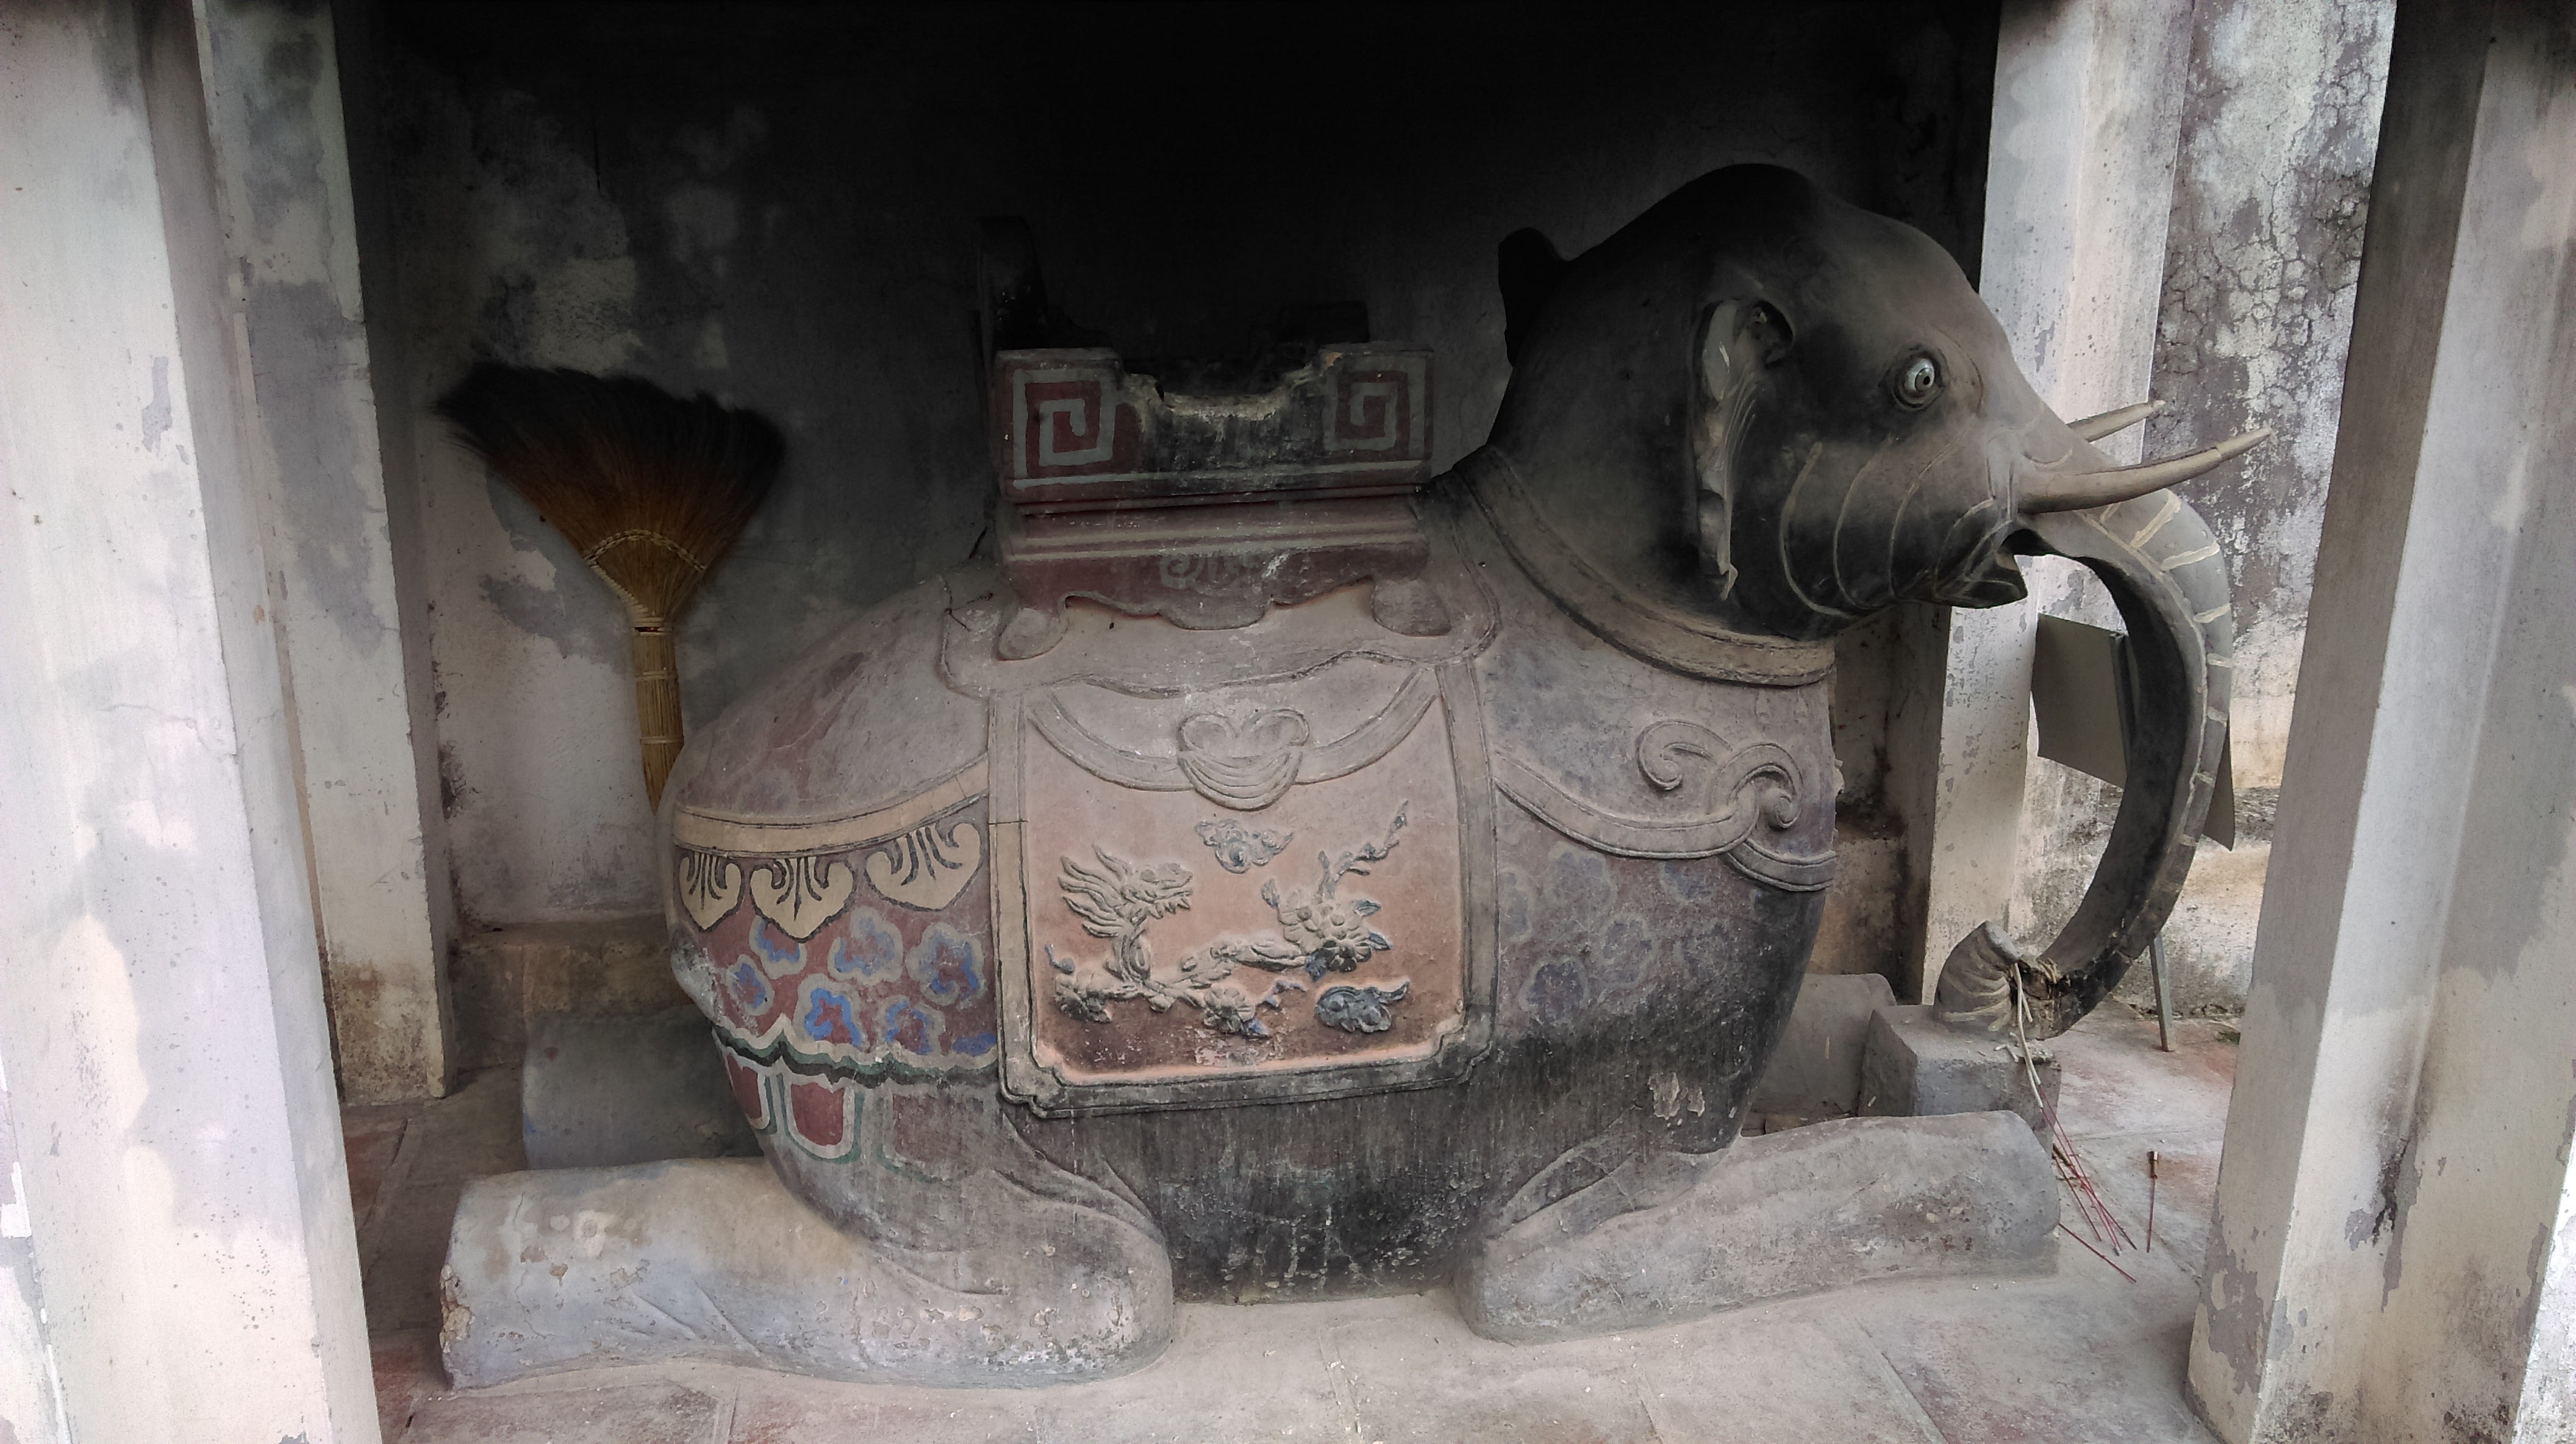
user: text: Hoạ tiết hình xoắn ốc màu đỏ trên bệ tượng voi nằm ở đâu?
assistant: text: Trên phần bệ/yên ngựa của lưng voi, gần đầu.

user: text: Bức tượng voi trong hình có thể nhìn thấy bao nhiêu chiếc ngà voi?
assistant: text: Hai.

user: text: Con vật nào được tạc tượng trong bức ảnh này?
assistant: text: Con voi.

user: text: Những que màu đỏ nằm trên mặt đất cạnh tượng voi thường được dùng trong hoạt động văn hóa nào của người Việt Nam và các nước Đông Á/Đông Nam Á?
assistant: text: Thắp hương/Cúng bái.

user: text: Dựa vào đặc điểm kiến trúc của không gian xung quanh và kiểu dáng của bức tượng voi, có thể suy đoán đây là loại công trình kiến trúc nào và bức tượng thường mang ý nghĩa biểu tượng gì trong bối cảnh đó?
assistant: text: Đây có thể là một phần của một ngôi chùa, đền thờ hoặc di tích lịch sử. Bức tượng voi thường mang ý nghĩa biểu tượng cho sức mạnh, trí tuệ, sự linh thiêng hoặc là vật cưỡi của các vị thần, Bồ Tát trong các nền văn hóa này.